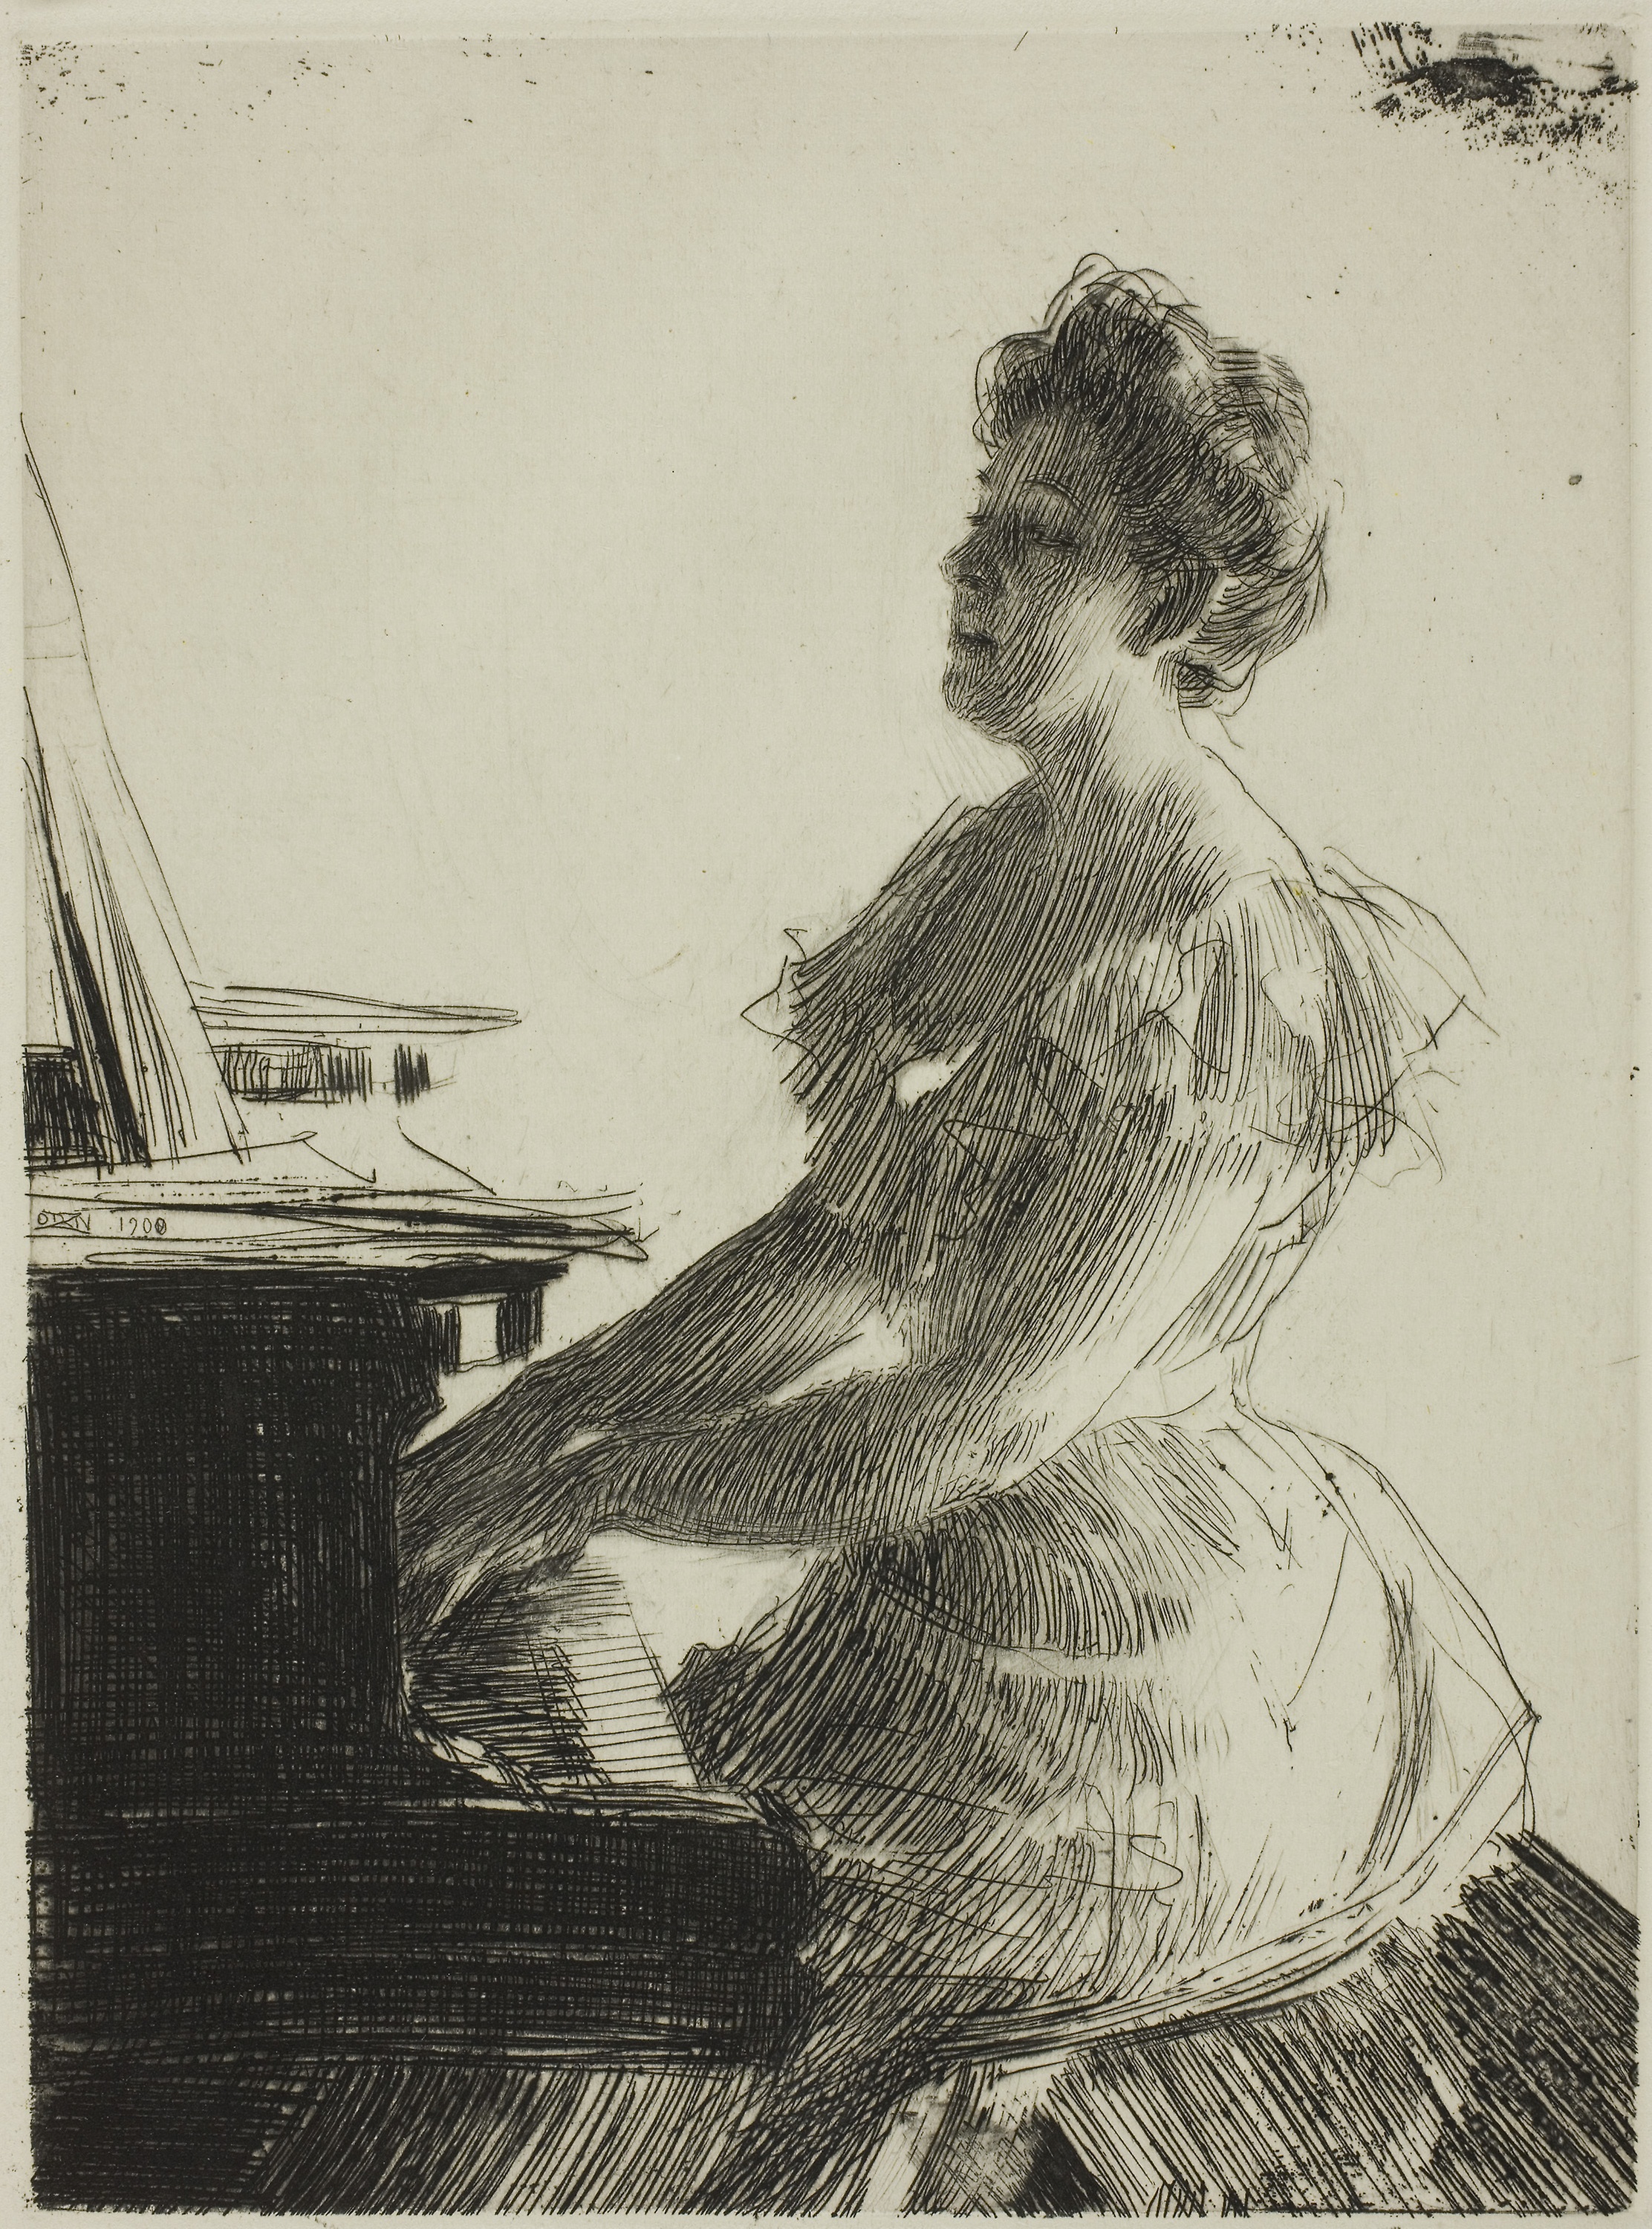
art, sitting, standing, figure drawing, black and white, drawing, vintage clothing, visual arts, portrait, artwork, illustration, painting, sketch